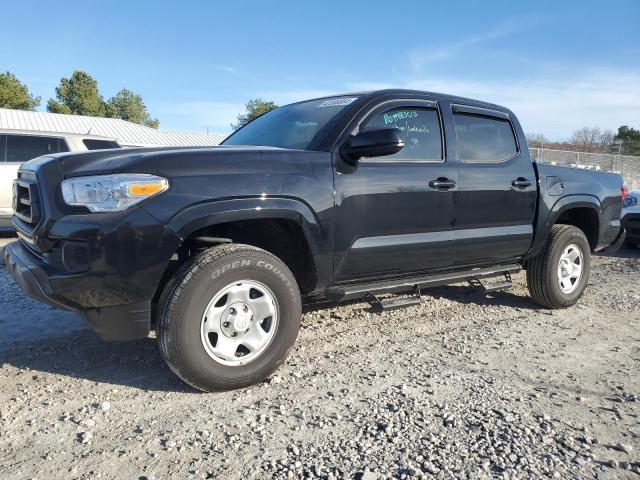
Aucun dommage détecté.
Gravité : aucun